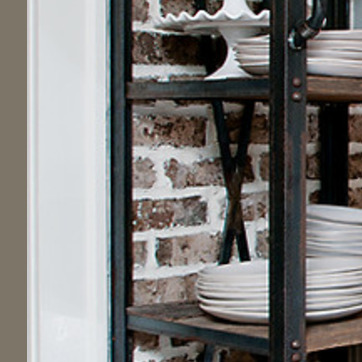
Material: brick